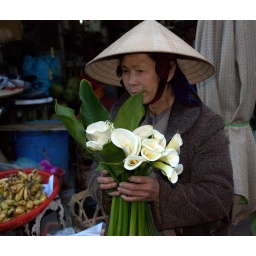
The flower vendor in the market at DaLat. I bought this bunch of calla lilies for my hotel room.